Super Burnout

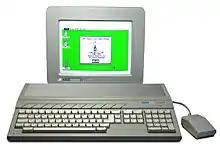
Many of the members that would later form Shen Technologies, began writing demos for the Atari ST platform.

In 1989, the demogroup Constellations was formed when Atari ST programmer Elysée Adé and graphic artist Kheang Tan met each other during high school in order to compete against other demoscene groups by creating demos that were capable of taking advantage of both the ST and Amiga, with a focus on fluidity. Originally a two-man team, the group grew when programmers Stéphane Bensoussan and Laurent Arquetoux joined them, creating their very first demo during this period. The group grew further when more people joined them including composer Alexandre Habekian and programmers William Ilzizine and Olivier Nallet, creating two more demos before the French division of Atari Corporation approached them and requested a demo for Atari STe to be featured in events and a promotional campaign. However, their activity dwindled when each member restarted pursuing their careers, while Elysée began writing articles for the French publication "ST Magazine" and eventually becoming editor-in-chief.